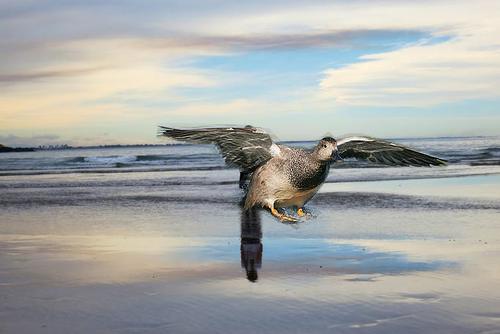
Bird species: Gadwall
Bird type: waterbird
Background: water